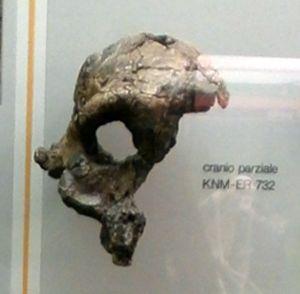
Cette liste de fossiles d'hominidés présente un certain nombre de fossiles d'hominines selon un classement chronologique. Il existe des milliers de fossiles, dont beaucoup sont fragmentaires et ne consistent qu'en de simples dents ou fragments d'os isolés. Cette liste ne se veut pas exhaustive, mais présente les principaux spécimens découverts. La plupart de ces fossiles se situent sur des branches ou des rameaux distincts de la branche hypothétique menant à Homo sapiens.